Washington SyCip

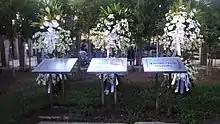
Flowers displayed at the Washington SyCip Park shortly after his death.

As of December 2016, SGV & Company (SGV) continues to be the largest accounting firm in the Philippines, auditing about half of 304 publicly listed companies in the Philippine Stock Exchange. SGV has stiff competition from rival firms, Punongbayan & Araullo, KPMG RG Manabat & Company, and Reyes Tacandong & Company, which were established by former business partners of SGV.